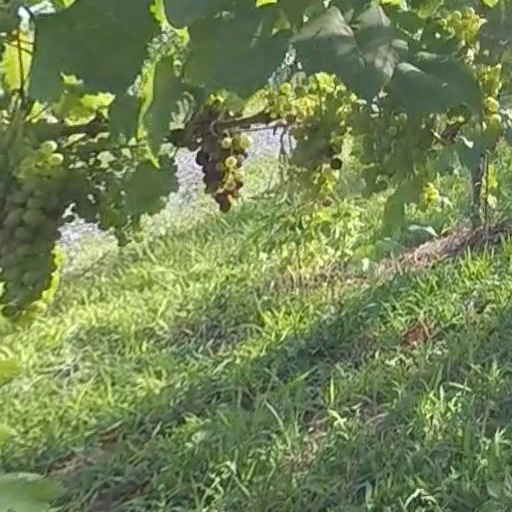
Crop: grape